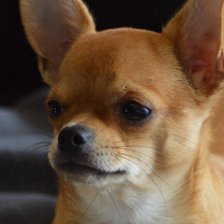
Label: animals